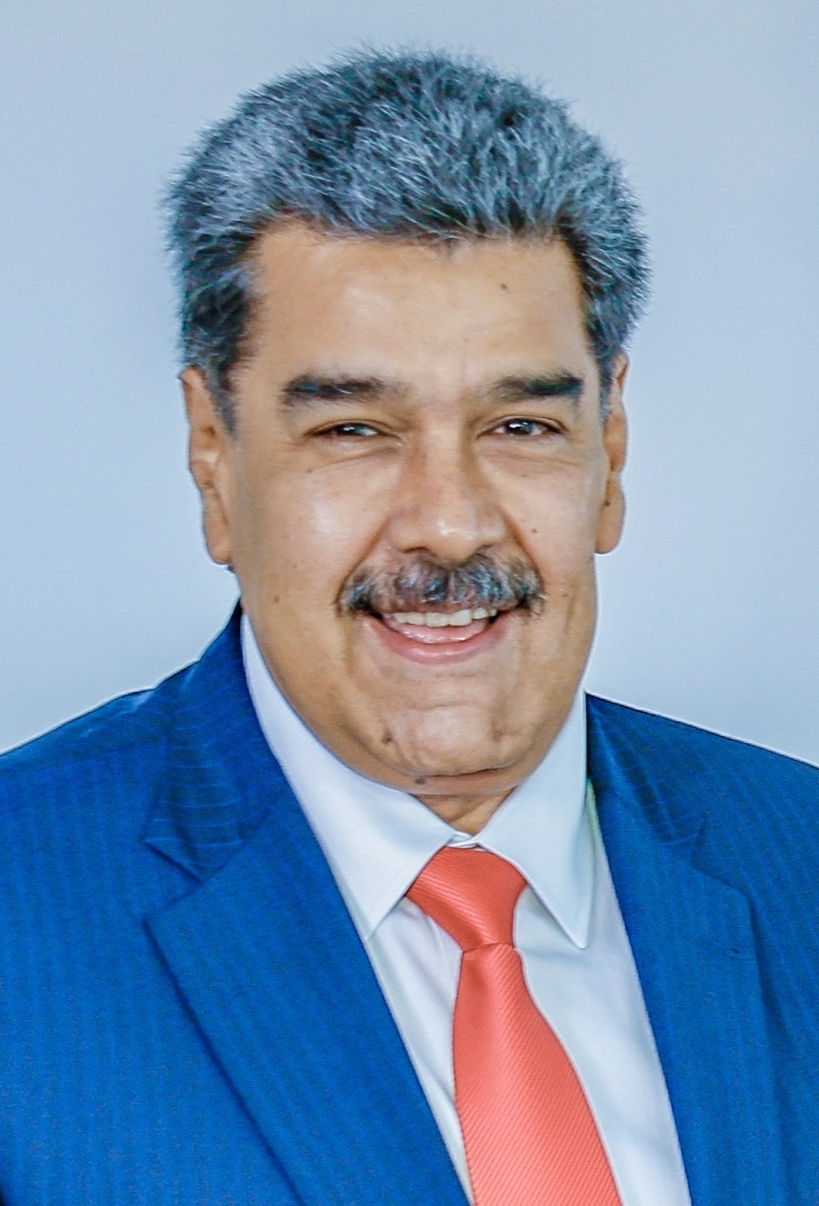
นิโกลัส มาดูโร

| name = นิโกลัส มาดูโร
| image = Nicolás Maduro in 2023 (cropped).jpg
| caption = มาดูโรใน พ.ศ. 2558
| office = ประธานาธิบดีเวเนซุเอลาคนที่ 46
| term_start = 19 เมษายน พ.ศ. 2556ชั่วคราว: 5 มีนาคม พ.ศ. 2556 – 19 เมษายน พ.ศ. 2556วิกฤตการณ์ประธานาธิบดีเวเนซุเอลา พ.ศ. 2562|พิพาทกับฮวน กวยโดตั้งแต่วันที่ 23 มกราคม พ.ศ. 2561
| predecessor = อูโก ชาเบซ
| office1 = เลขาธิการขบวนการไม่ฝักใฝ่ฝ่ายใด
| term_start1 = 17 กันยายน พ.ศ. 2559
| predecessor1 = Hassan Rouhani
| office2 = ประธานชั่วคราวแห่งสหภาพชาติอเมริกาใต้
| term_start2 = 23 เมษายน พ.ศ. 2559
| term_end2 = 21 เมษายน พ.ศ. 2560
| predecessor2 = ตาบาเร บัซเกซ
| successor2 = เมาริซิโอ มากริ
| office3 = รองประธานาธิบดีเวเนซุเอลา
| president3 = อูโก ชาเบซ
| term_start3 = 13 ตุลาคม พ.ศ. 2555
| term_end3 = 5 มีนาคม พ.ศ. 2556
| predecessor3 = เอลิอัส ฮาวา
| successor3 = ฮอร์เฮ อาร์เรอาซา
| office4 = รายนามรัฐมนตรีว่าการกระทรวงการต่างประเทศเวเนซุเอลา|รัฐมนตรีว่าการกระทรวงการต่างประเทศ
| president4 = อูโก ชาเบซ
| term_start4 = 9 สิงหาคม พ.ศ. 2549
| term_end4 = 15 มกราคม พ.ศ. 2556
| predecessor4 = อาลี โรดริเกซ อาราเก
| successor4 = เอลิอัส ฮาวา
| office5 = ประธานสภานิติบัญญัติแห่งชาติเวเนซุเอลา|ประธานสภานิติบัญญัติแห่งชาติ
| term_start5 = 5 มกราคม พ.ศ. 2548
| term_end5 = 7 สิงหาคม พ.ศ. 2549
| predecessor5 = ฟรันซิสโก อาเมเลียช
| successor5 = ซิเลีย โฟลเรส
| birth_name = นิโกลัส มาดูโร โมโรส
| birth_place = การากัส,
| party = สหพรรคสังคมนิยมเวเนซุเอลา|สหพรรคสังคมนิยม (พ.ศ. 2550–ปัจจุบัน)ขบวนการสาธารณรัฐที่ 5 (ก่อน พ.ศ. 2550)
| spouse = อาเดรียนา เกร์รา อังกูโล (หย่า) ซิเลีย โฟลเรส (สมรส พ.ศ. 2556)
| children = นิโกลัส มาดูโร เกร์รา
| residence = ทำเนียบมิราโฟลเรส
| website = เว็บไซต์ทางการ
| signature = Nicolas Maduro Signature 2024.svg
นิโกลัส มาดูโร โมโรส (; 23 พฤศจิกายน พ.ศ. 2505 – ) เป็นนักการเมืองชาวเวเนซุเอลาที่ได้เป็นประธานาธิบดีแห่งสาธารณรัฐโบลิบาร์แห่งเวเนซุเอลา|ประธานาธิบดีเวเนซุเอลาตั้งแต่ปี พ.ศ. 2556 เขาเคยเป็นรองประธานาธิบดีเวเนซุเอลาและรัฐมนตรีว่าการกระทรวงการต่างประเทศ มาดูโรรักษาราชการแทนประธานาธิบดีหลังอูโก ชาเบซถึงแก่อสัญกรรม เขาได้รับเลือกตั้งเป็นประธานาธิบดีเมื่อวันที่ 14 เมษายน พ.ศ. 2556
มาดูโรเป็นอดีตพนักงานขับรถโดยสารประจำทาง ก่อนมาเป็นผู้นำสหภาพแรงงาน และได้รับเลือกตั้งเข้าสู่สภาผู้แทนราษฎรในปี พ.ศ. 2543 เขาได้รับแต่งตั้งให้ดำรงหลายตำแหน่งในรัฐบาลเวเนซุเอลาภายใต้ชาเบซ จนที่สุดได้เป็นรัฐมนตรีว่าการกระทรวงการต่างประเทศในปี พ.ศ. 2549 เขาได้การบอกเล่าในช่วงนั้นว่า "นักปกครองและนักการเมืองผู้มีความสามารถที่สุดในวงในของชาเบซ"
หลังชาเบซถึงแก่อสัญกรรมเมื่อวันที่ 5 มีนาคม พ.ศ. 2556 มาดูโรสืบทอดอำนาจและความรับผิดชอบในตำแหน่งประธานาธิบดี มีการจัดการเลือกตั้งพิเศษขึ้นเมื่อวันที่ 14 เมษายน เพื่อเลือกตั้งประธานาธิบดีคนใหม่ ซึ่งมาดูโรชนะด้วยคะแนนเสียงร้อยละ 50.62 ในฐานะผู้สมัครจากสหพรรคสังคมนิยม คู่แข่งหลักของเขาในการเลือกตั้ง คือ เอนริเก กาปริเลส (Henrique Capriles) ผู้ว่าการรัฐมิรันดา ความชอบด้วยรัฐธรรมนูญในการเถลิงอำนาจและการเลือกตั้งเขาเข้ารับตำแหน่งถูกฝ่ายค้านตั้งคำถาม
แม้จะมีเสียงเรียกร้องให้มาดูโรสละตำแหน่งประธานาธิบดีหลังครบวาระแรกเมื่อวันที่ 10 มกราคม พ.ศ. 2562 แต่เขาก็สาบานตนเข้ารับตำแหน่งเป็นสมัยที่ 2 ในพิธีที่ดำเนินการโดยศาลยุติธรรมสูงสุดแห่งเวเนซุเอลา ส่งผลให้มีการตำหนิติเตียนอย่างกว้างขวาง ไม่กี่นาทีหลังจากมาดูโรสาบานตน สภาถาวรแห่งองค์การรัฐอเมริกาได้ผ่านมติในสมัยประชุมวิสามัญ ประกาศให้มาดูโรเป็นประธานาธิบดีเวเนซุเอลาที่ไม่ชอบด้วยกฎหมาย โดยเรียกร้องให้มีการจัดการเลือกตั้งใหม่ สภานิติบัญญัติแห่งชาติระบุว่าประเทศกำลังเผชิญสถานการณ์ฉุกเฉินและบางชาติได้ถอนคณะทูตของตนออกจากเวเนซุเอลา ด้วยความเชื่อว่าการเลือกตั้งที่ผ่านมาเป็นไปอย่างไม่ชอบธรรม สภานิติบัญญัติอ้างว่ามาดูโรจะเปลี่ยนเวเนซุเอลาเป็นรัฐเผด็จการโดยพฤตินัยหากเขาขึ้นครองอำนาจอีกครั้ง
นอกจากนี้ เมื่อวันที่ 23 มกราคม พ.ศ. 2562 ฮวน กวยโด ประธานสภานิติบัญญัติแห่งชาติ ได้รับการประกาศให้เป็นประธานาธิบดีชั่วคราวโดยสภานั้น เขาได้รับการรับรองทันทีในฐานะประธานาธิบดีชอบด้วยกฎหมายจากชาติและองค์การต่าง ๆ ซึ่งรวมถึงสหรัฐ บราซิล และองค์การรัฐอเมริกา มาดูโรคัดค้านการอ้างเป็นประธานาธิบดีของกวยโดและประกาศยุติความสัมพันธ์ทางการทูตกับหลายชาติที่รับรองการอ้างดังกล่าว
== อ้างอิง ==
== แหล่งข้อมูลอื่น ==
หมวดหมู่:นักการเมืองเวเนซุเอลา
หมวดหมู่:ประธานาธิบดีเวเนซุเอลา
หมวดหมู่:รองประธานาธิบดีเวเนซุเอลา
หมวดหมู่:ลัทธิต่อต้านอเมริกา
หมวดหมู่:บุคคลจากการากัส